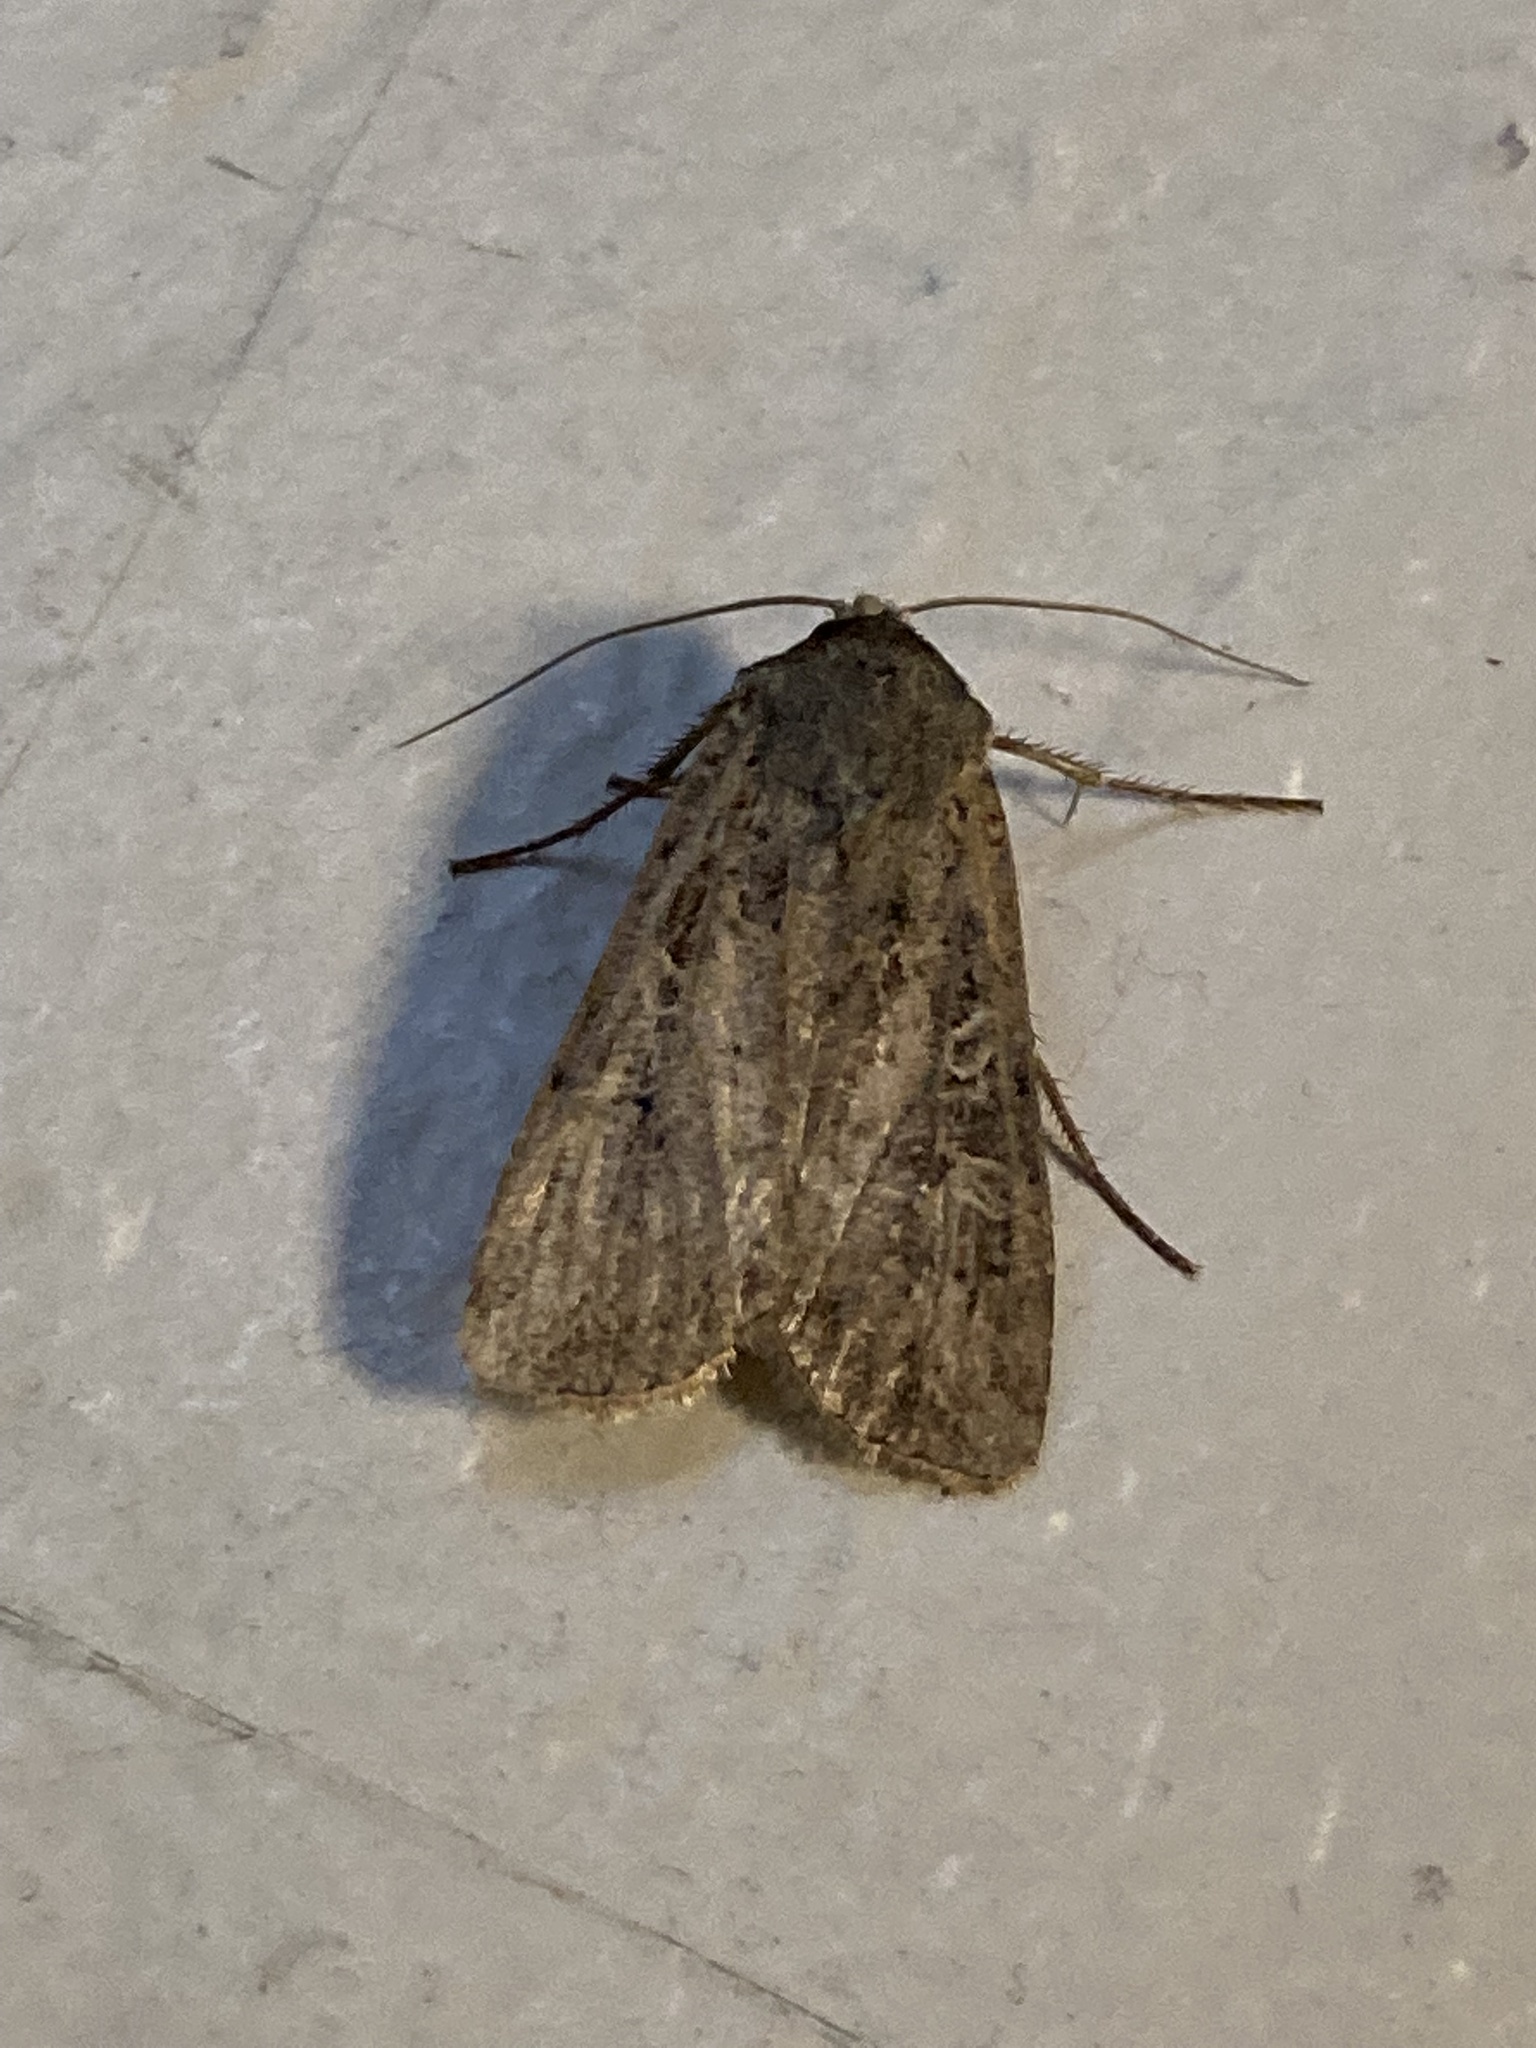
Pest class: cutworms